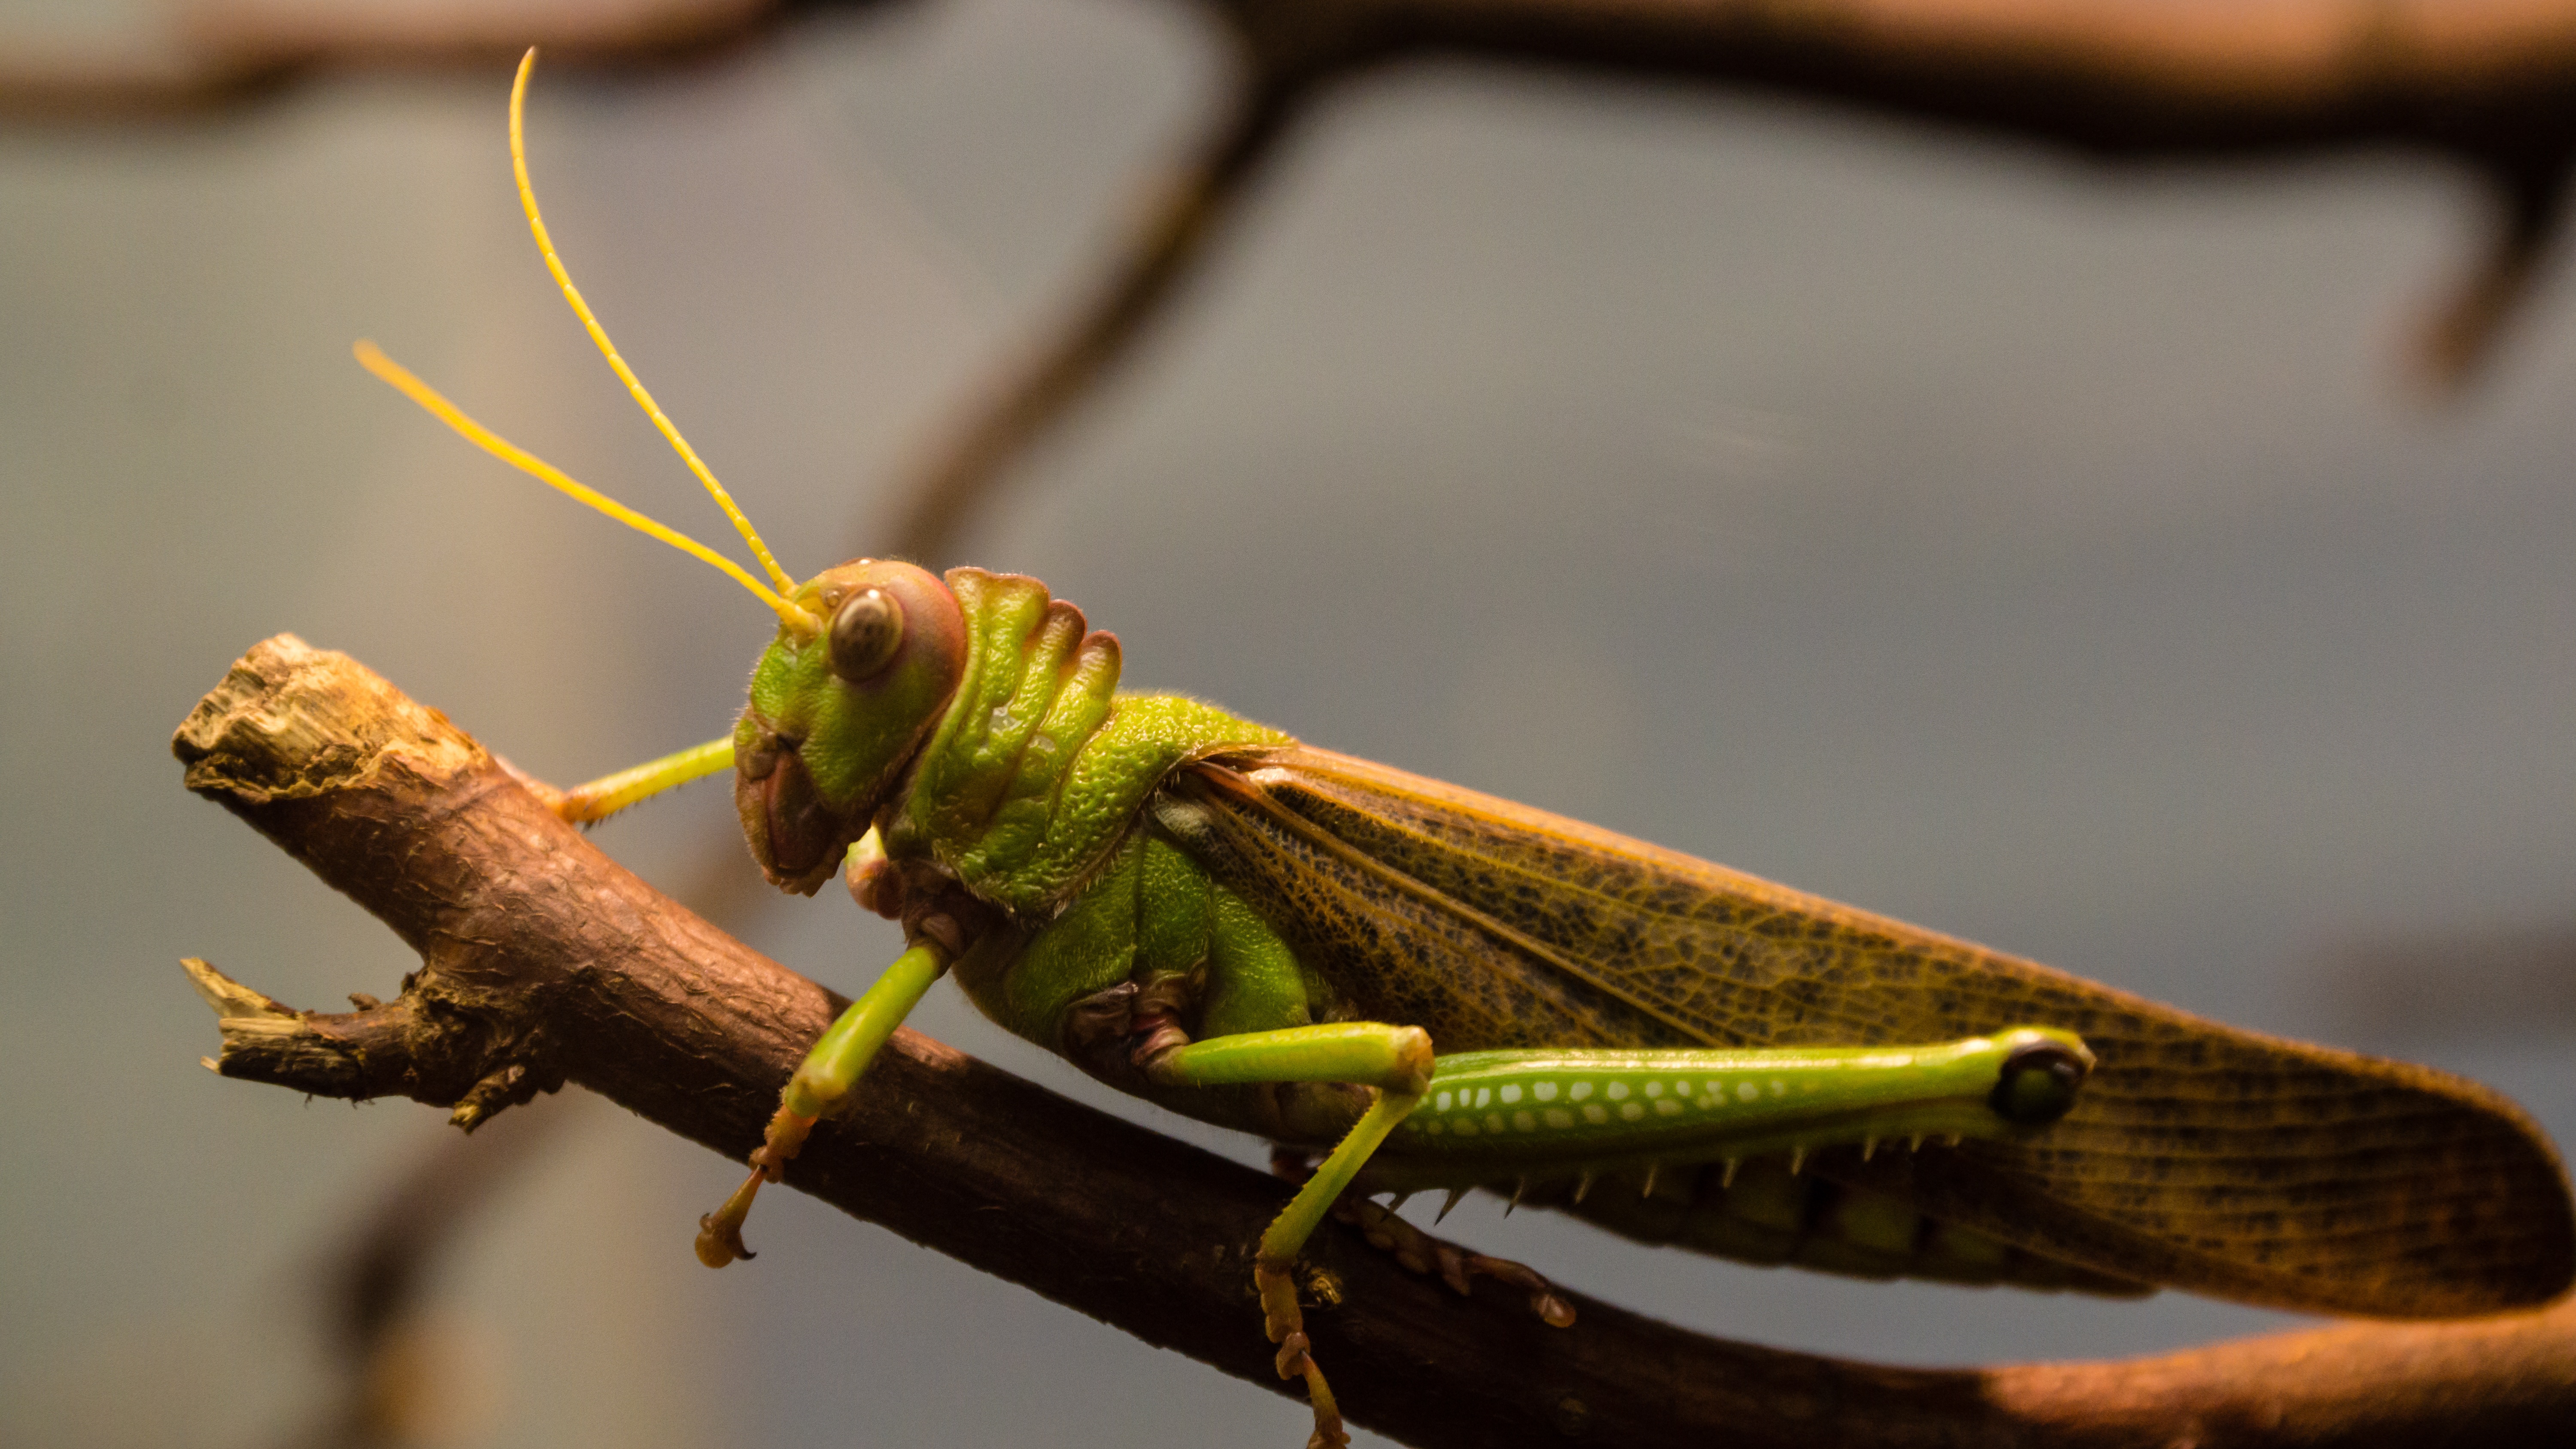
nature, wood, green, insect, reptile, fauna, lizard, invertebrate, close up, giant, body, grasshopper, locust, stick, antennae, macro photography, guyana, scaled reptile, cricket like insect